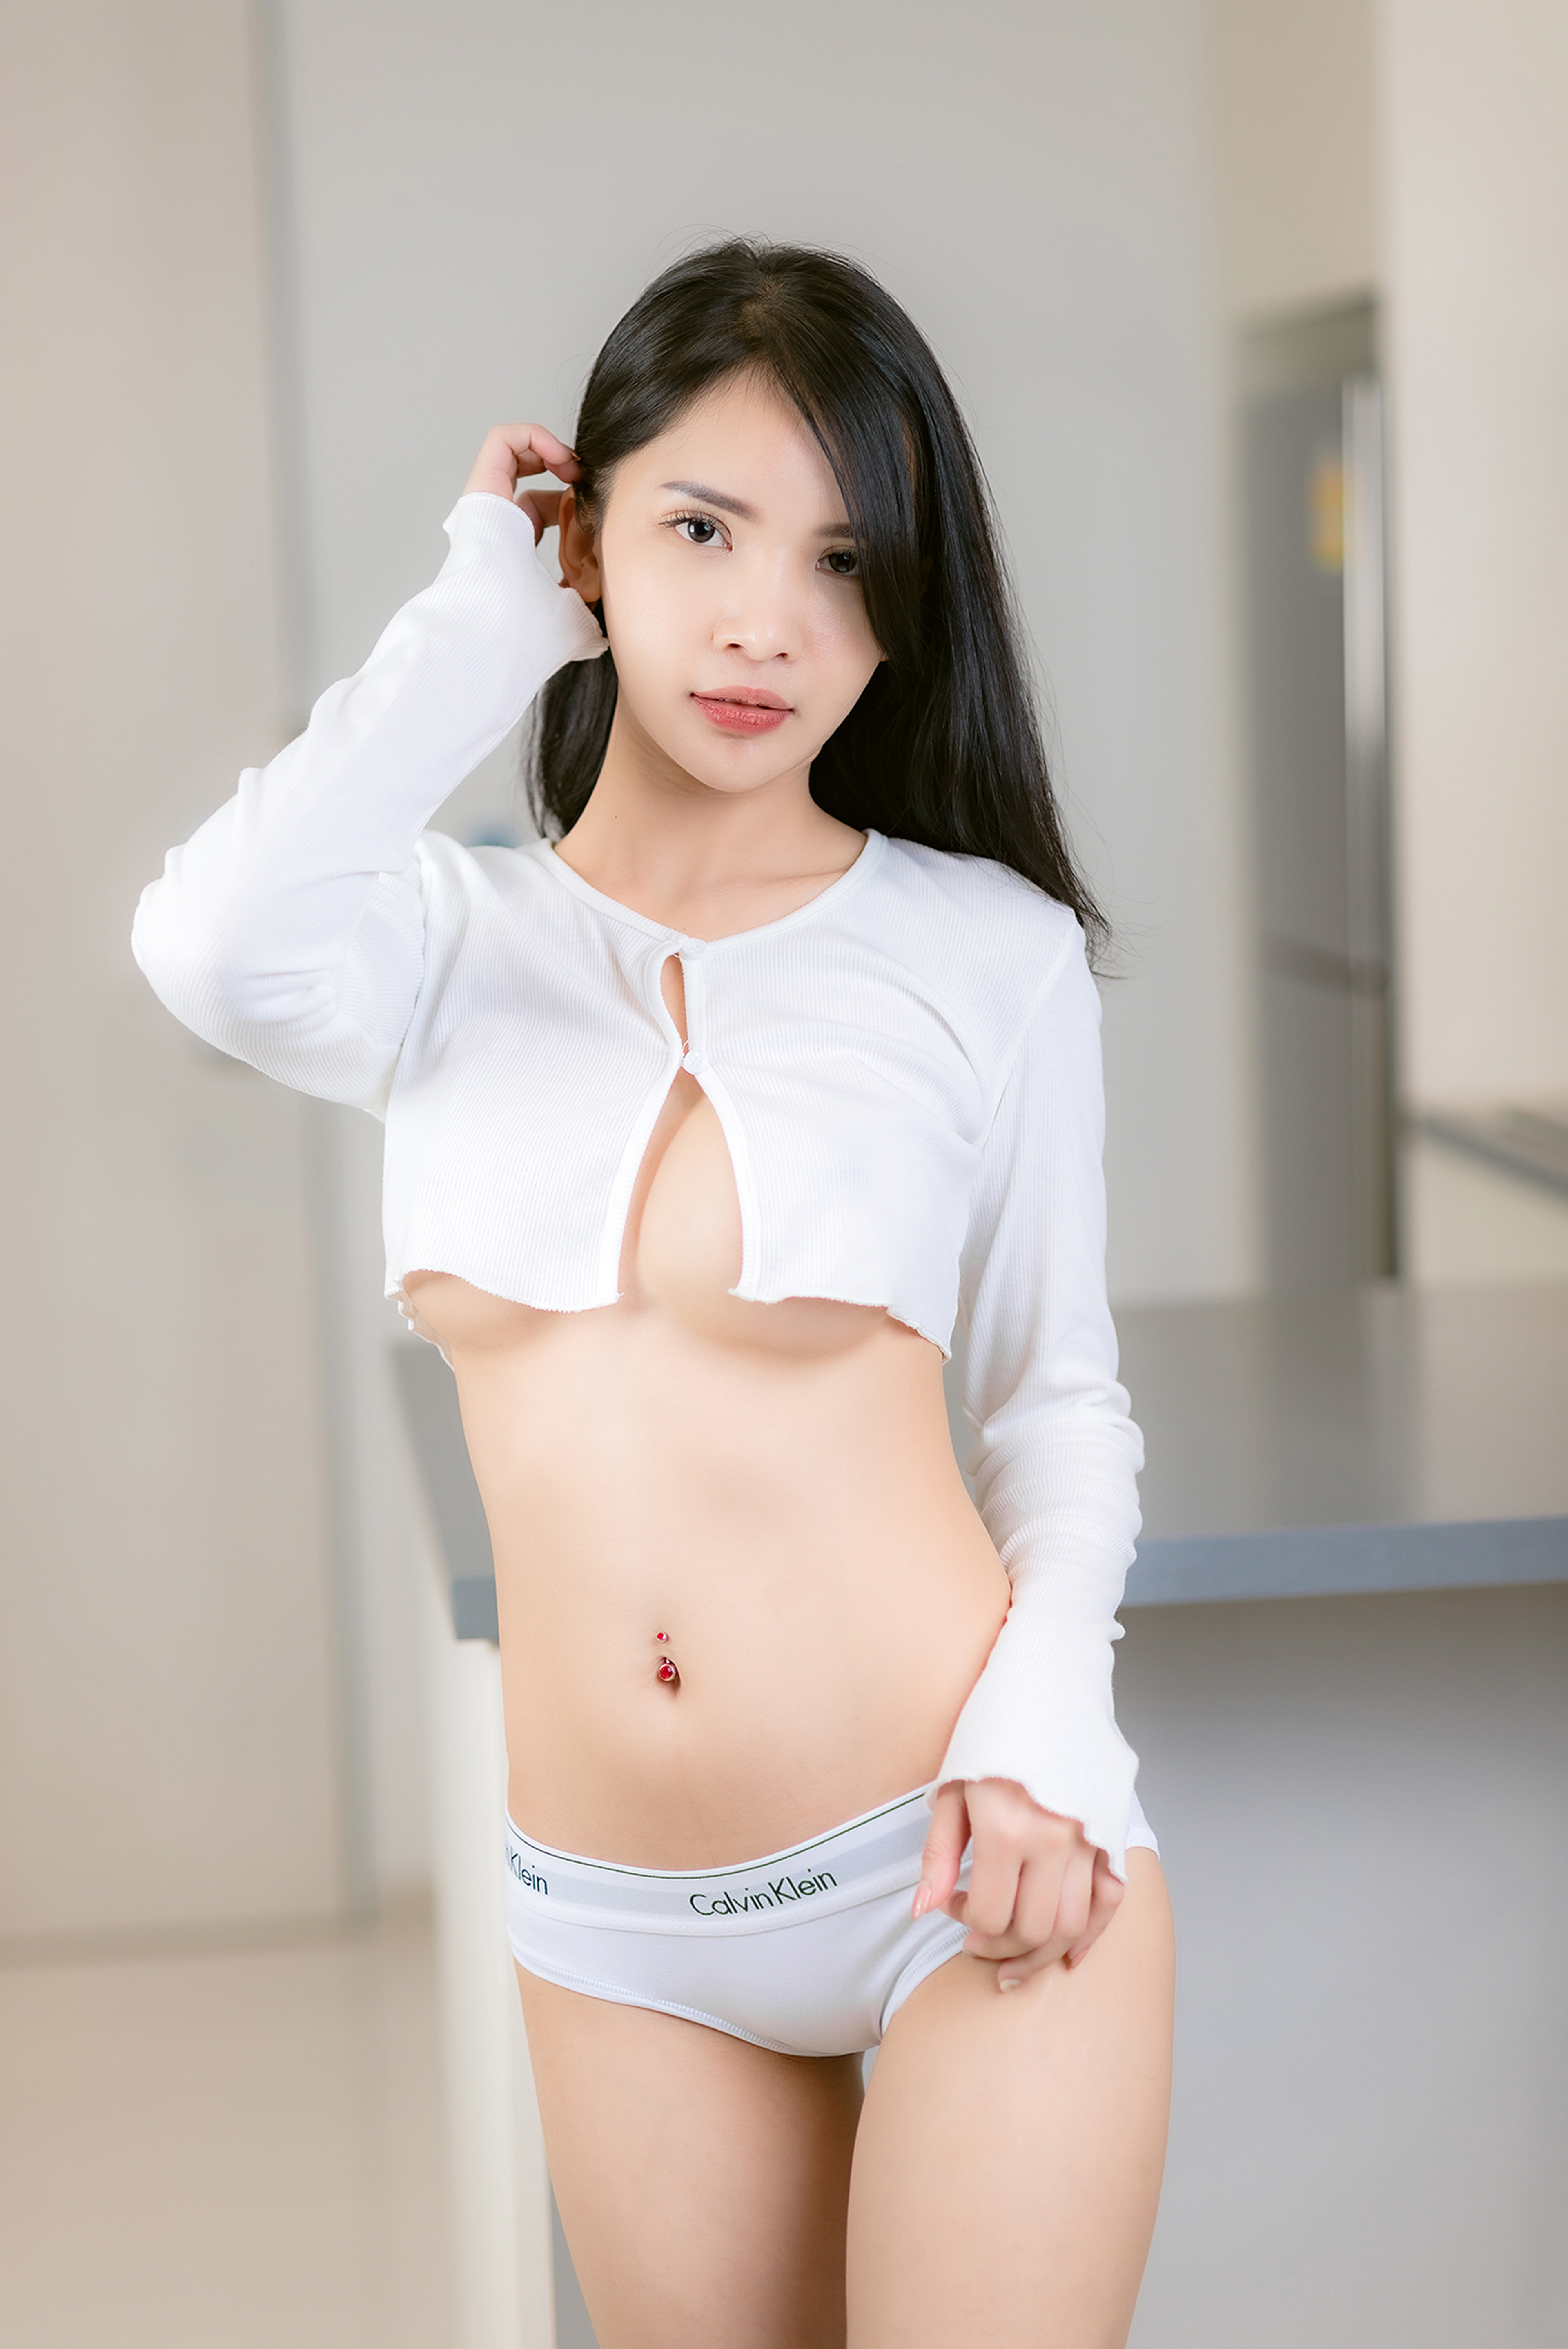
girl, girls, woman, model, person, photo, wallpaper, face, skin, lip, stomach, shoulder, leg, human body, neck, sleeve, waist, thigh, lingerie, undergarment, knee, chest, trunk, black hair, abdomen, navel, fashion model, long hair, human leg, brown hair, elbow, peach, swimwear, flash photography, flesh, underpants, japanese idol, top, photo shoot, art model, magenta